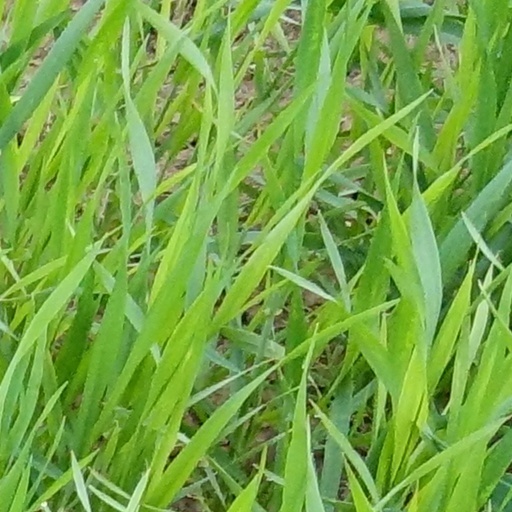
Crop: wheat